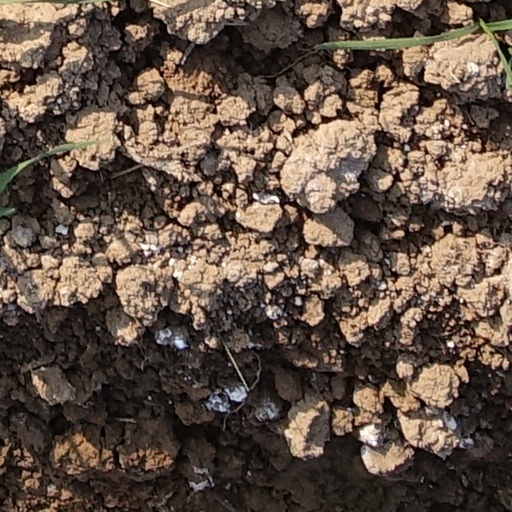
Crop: wheat